Rowland Heights, California

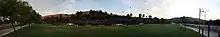
Pathfinder Park

Rowland Heights is located in Los Angeles County adjacent to Orange County. The census definition of the area was created by the Census Bureau for statistical purposes and may not precisely correspond to local understanding of the area with the same name. According to the United States Census Bureau, the CDP has a total area of .